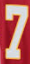
Number: 7